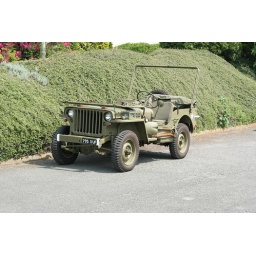
Had a wander around Barlaston this morning where POPS were having a bus / car show.